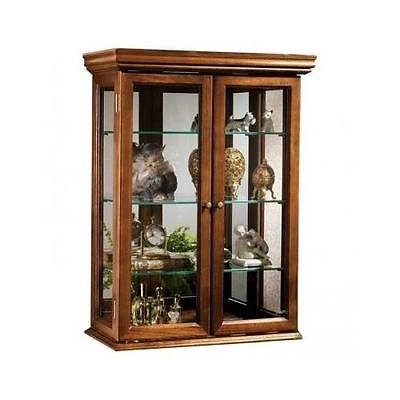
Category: cabinet